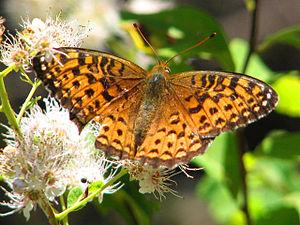
L'Argynne de l'Atlantique est une espèce de lépidoptères, un papillon diurne d'Amérique du Nord appartenant à la famille des Nymphalidae.